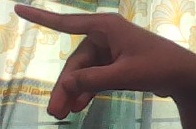
ASL sign: P